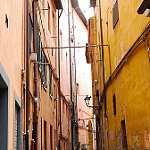
Label: street